Internationalism (politics)

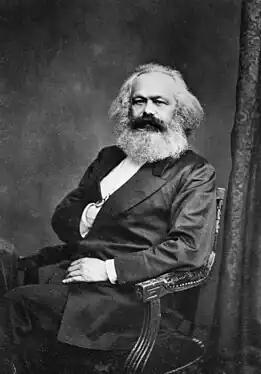
Karl Marx was a prominent member of the First International, who drafted many of their pamphlets and statements.

The International Workingmen's Association, or First International, was an organization founded in 1864, composed of various working class radicals and trade unionists who promoted an ideology of internationalist socialism and anti-imperialism. Figures such as Karl Marx and anarchist revolutionary Mikhail Bakunin would play prominent roles in the First International. The "Inaugural Address of the First International", written by Marx in October 1864 and distributed as a pamphlet, contained calls for international cooperation between working people, and condemnations of the imperialist policies of national aggression undertaken by the governments of Europe: